Venelin Tsachevsky

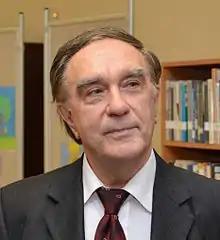

Venelin Tsachevsky is a Bulgarian scholar, economist, historian, political researcher and diplomat.